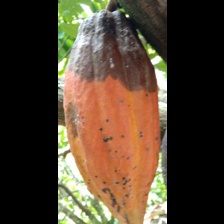
Label: phytophthora